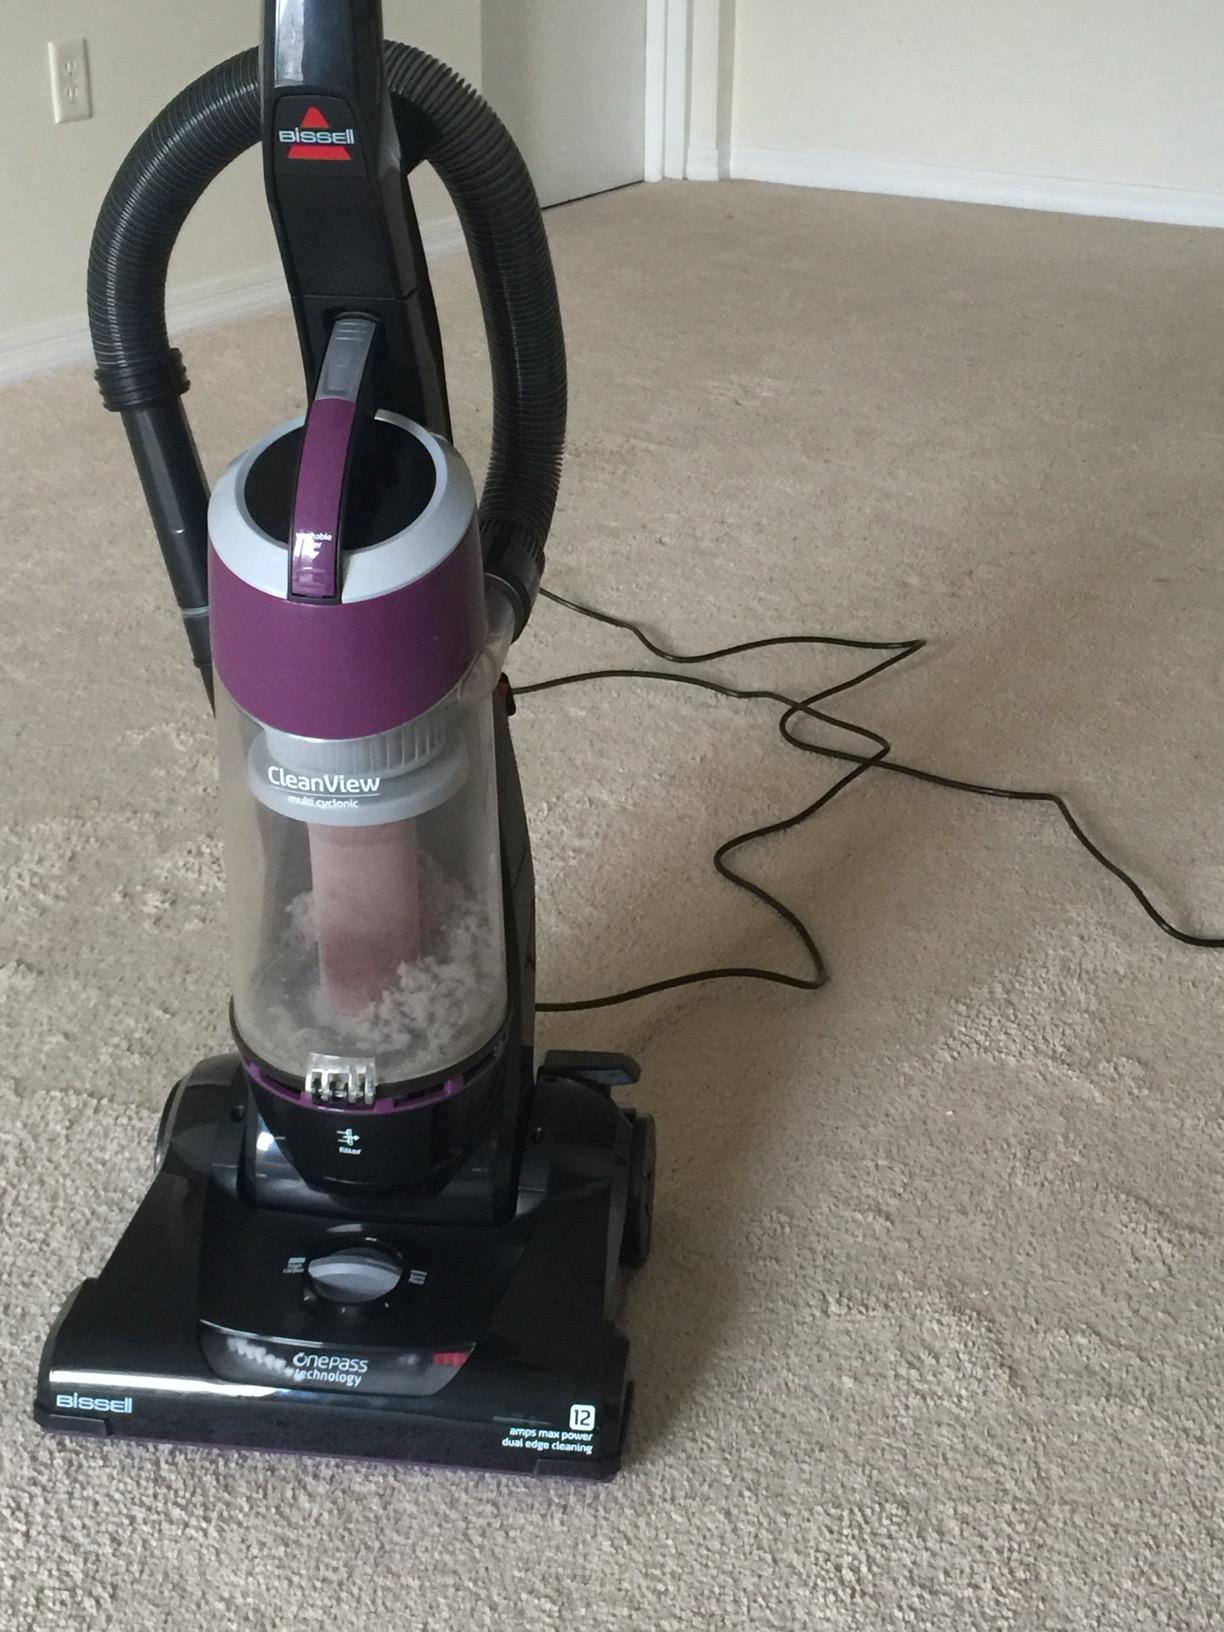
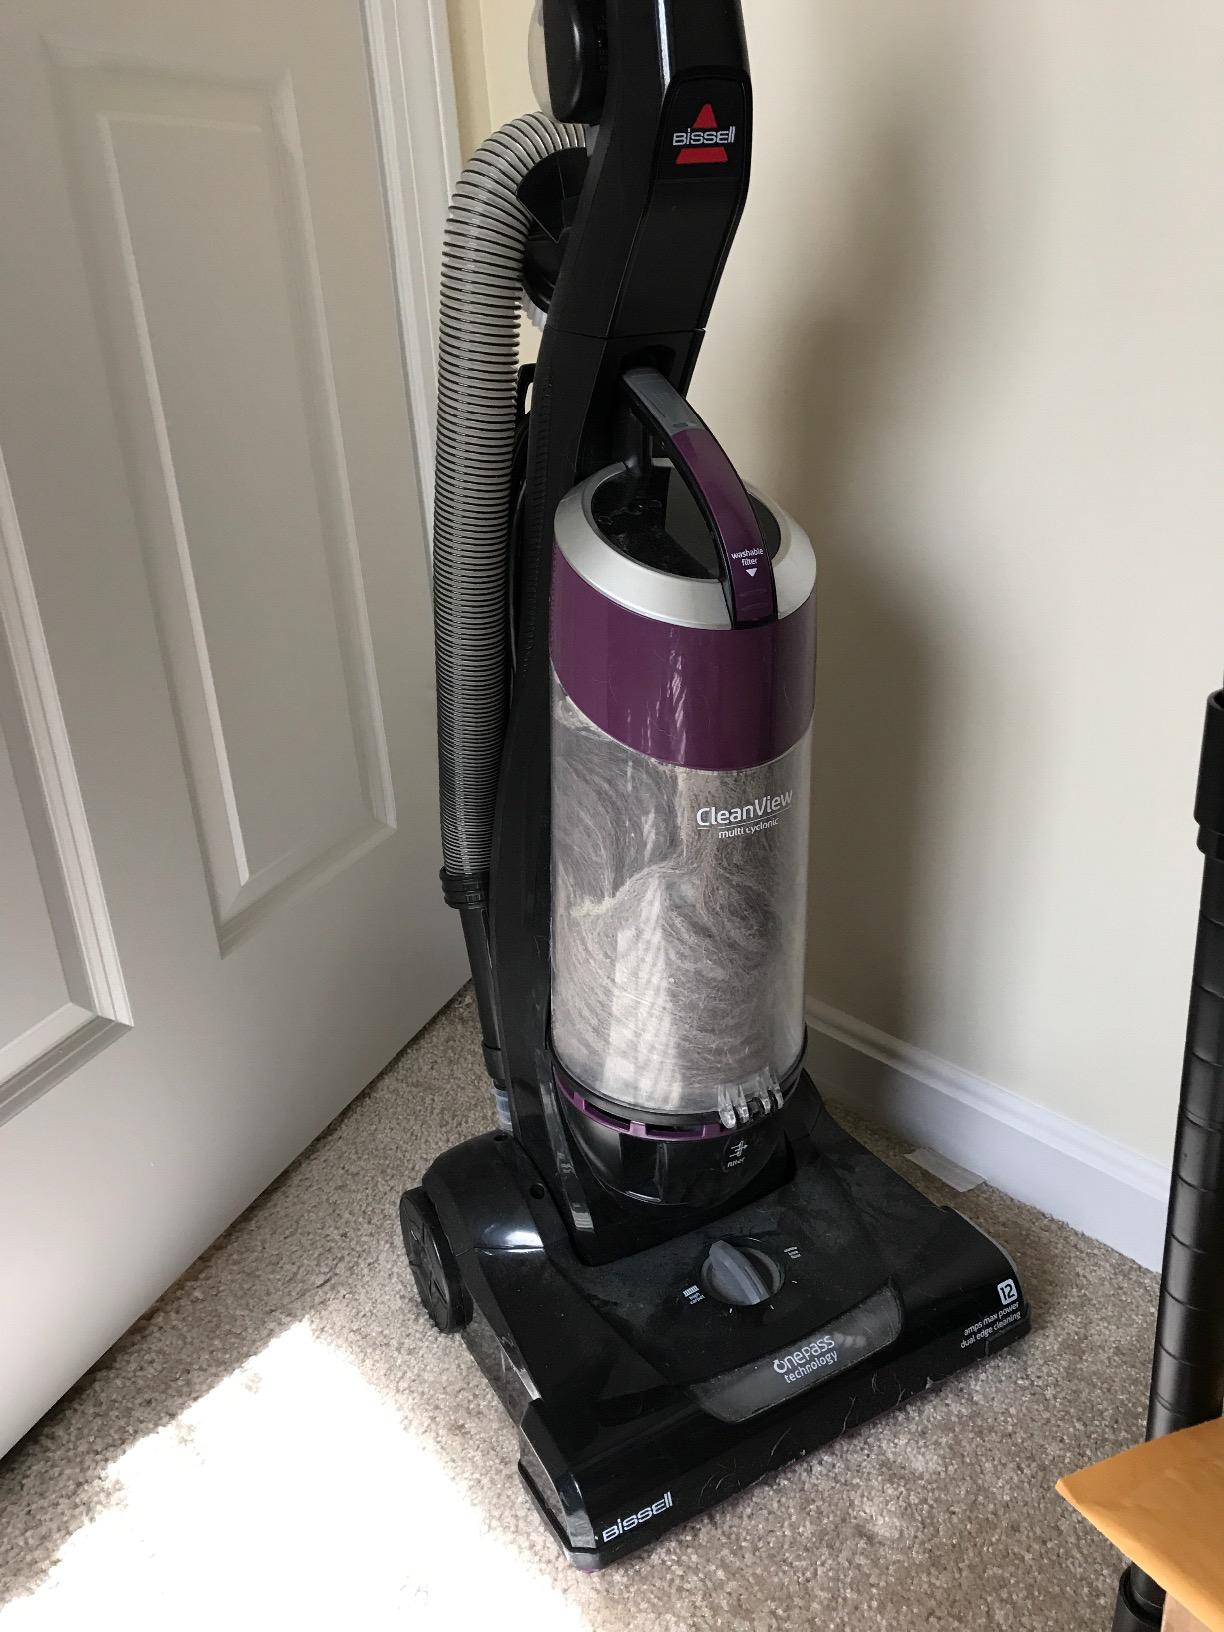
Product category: items_vacuum
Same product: yes